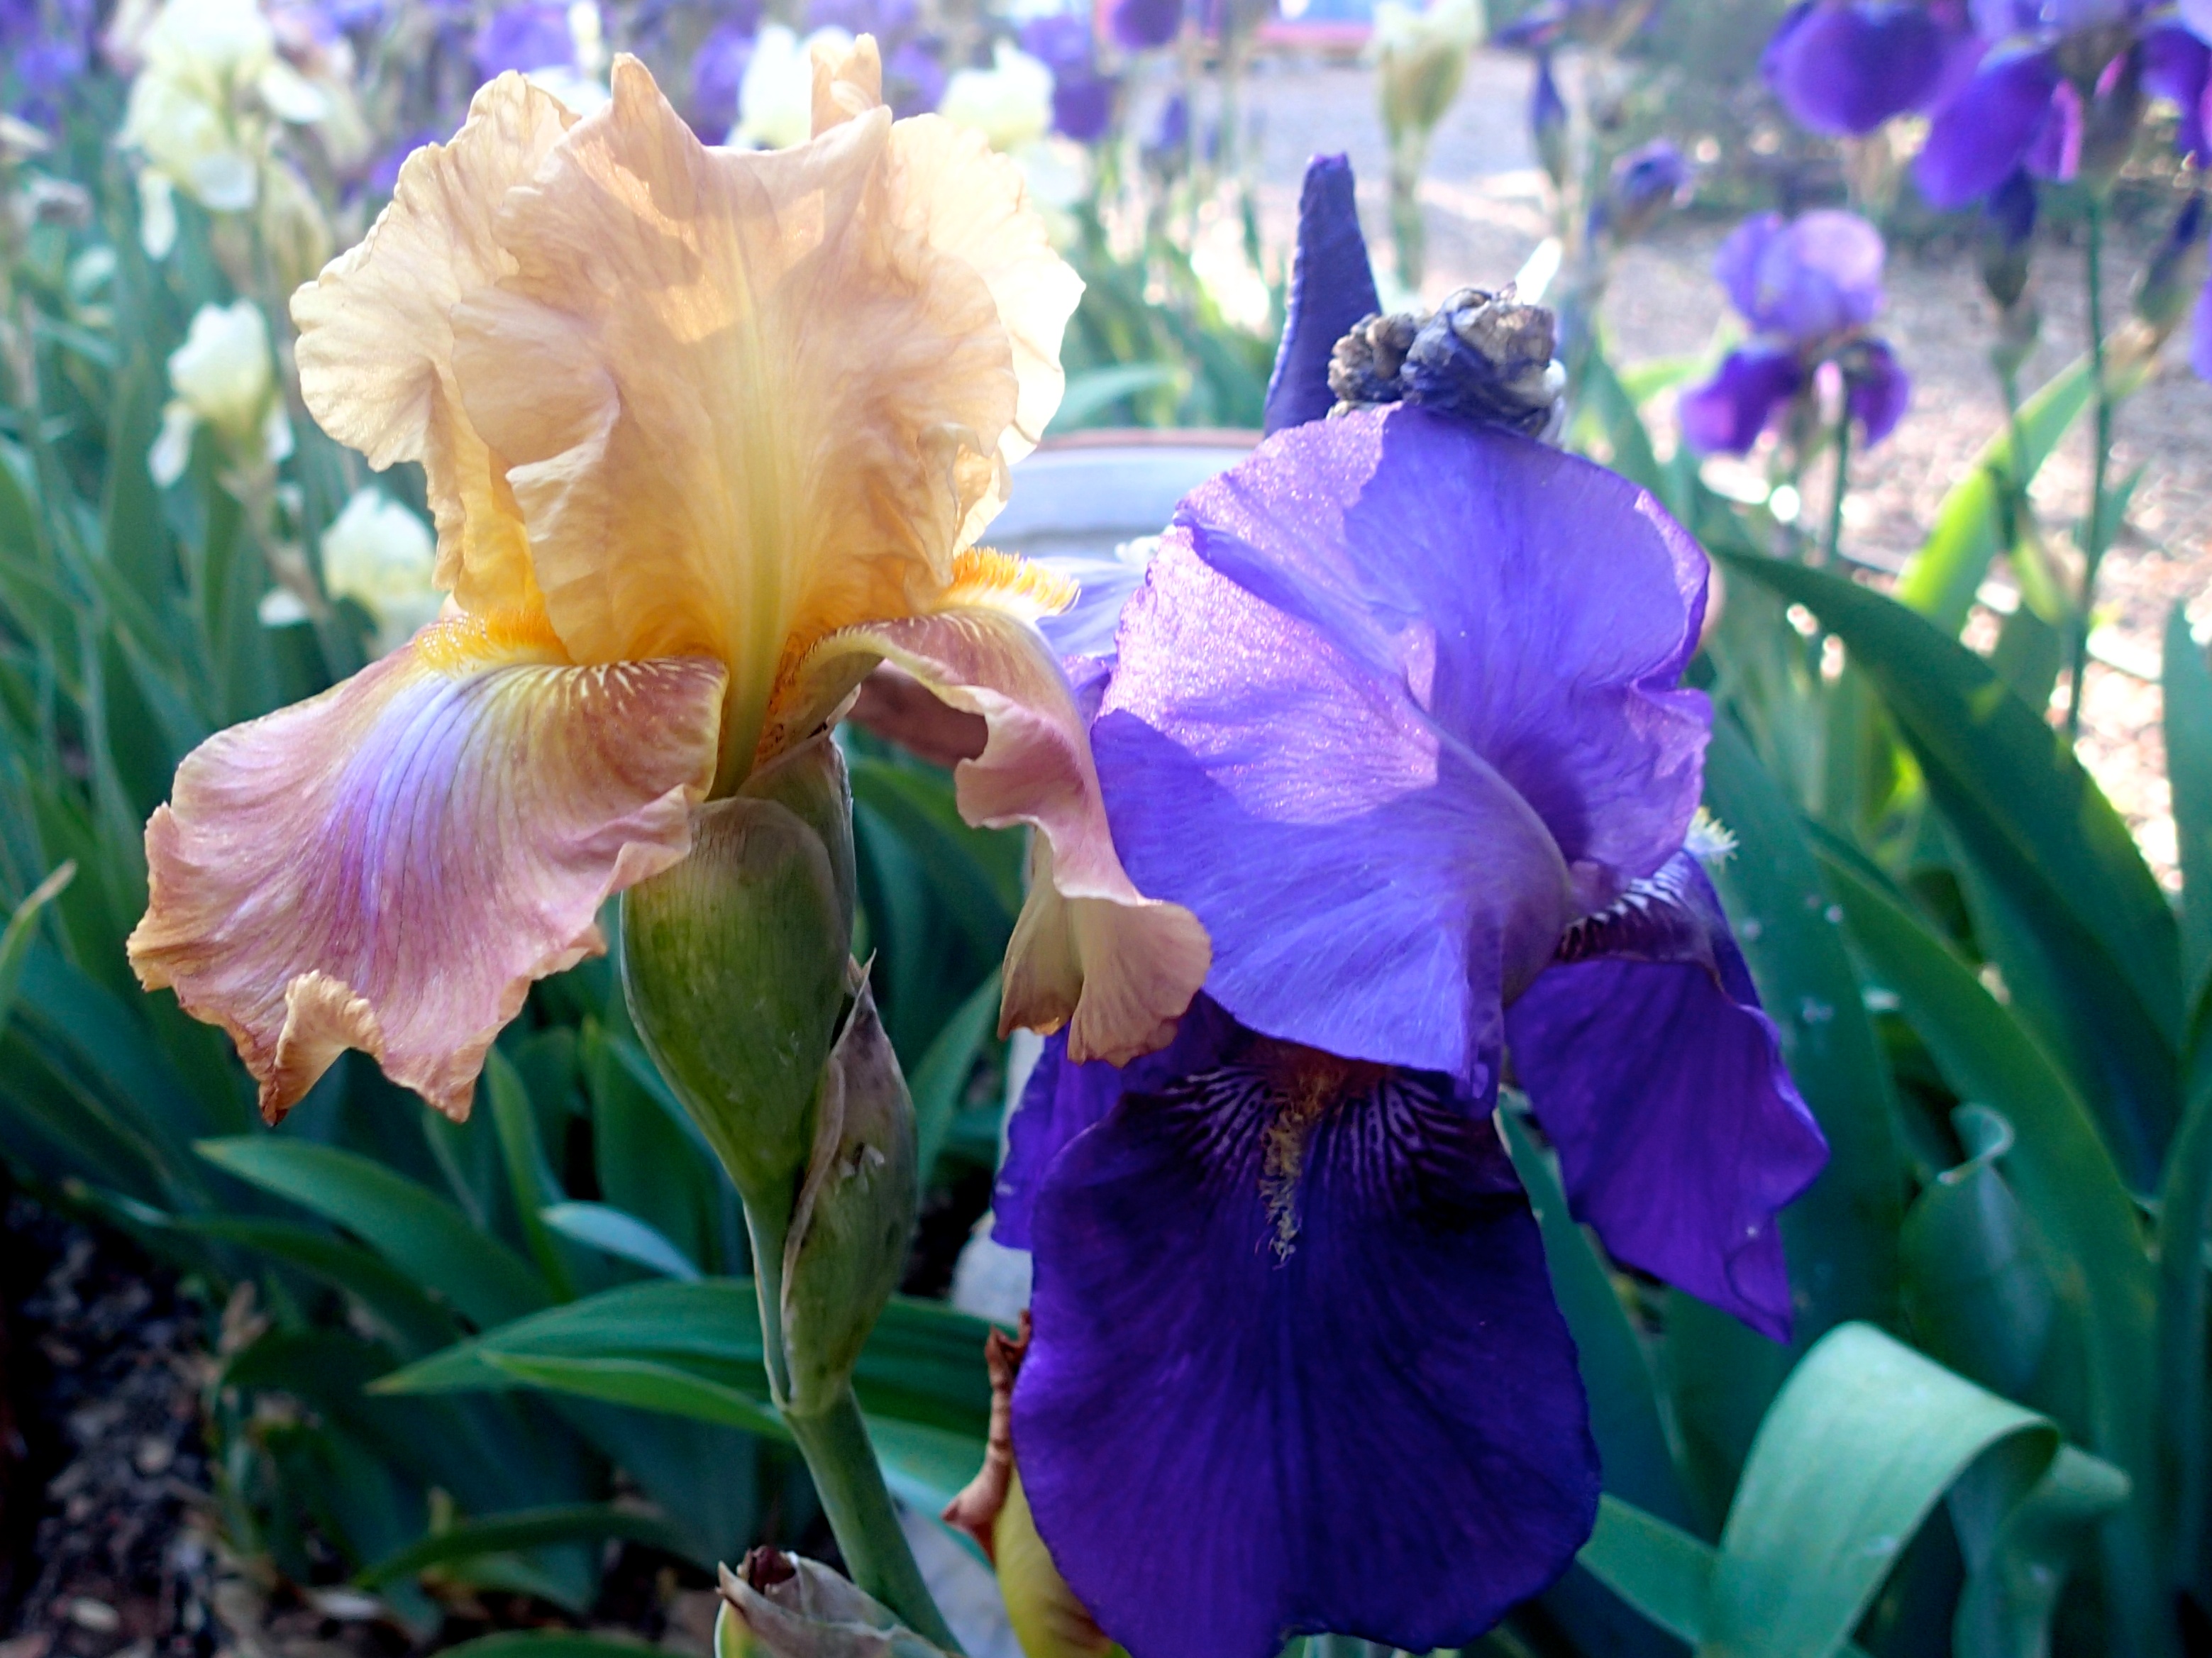
flower, iris, plant, flora, botany, iris family, land plant, eye, flowering plant, petal